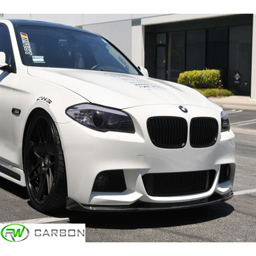
easily transform the exterior of your 528 , f10 with this front lip